Dave Breger

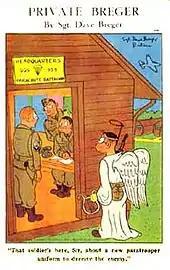
Dave Breger's World War II, "Private Breger" postcard #306. Caption: "That soldier's here, Sir, about a new paratrooper uniform to deceive the enemy."

Early in 1941, he was drafted into the United States Army and sent to Camp Livingston in Louisiana, where he repaired trucks. He drew at night in the bakery or while sitting in a truck with netting overhead to keep the bugs away. "The Saturday Evening Post", under the heading "Private Breger", began publishing these cartoons as a series starting August 30, 1941.